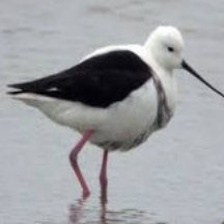
Species: BANDED STILT
Scientific name: CLADORHYNCHUS LEUCOCEPHALUS